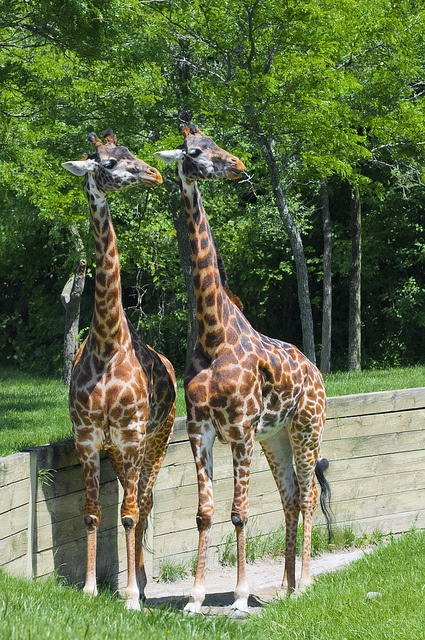
two giraffe standing near one another near trees
Two giraffes standing together next to a wall.
A pair of giraffes standing at their fence.
two giraffes side by side looking in the same direction
A couple of giraffes standing next to each other inside of an enclosure.